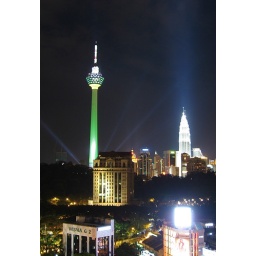
A view from my bedroom window in Kuala Lumpur one night